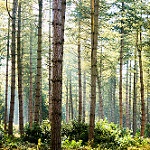
Scene: Outdoor